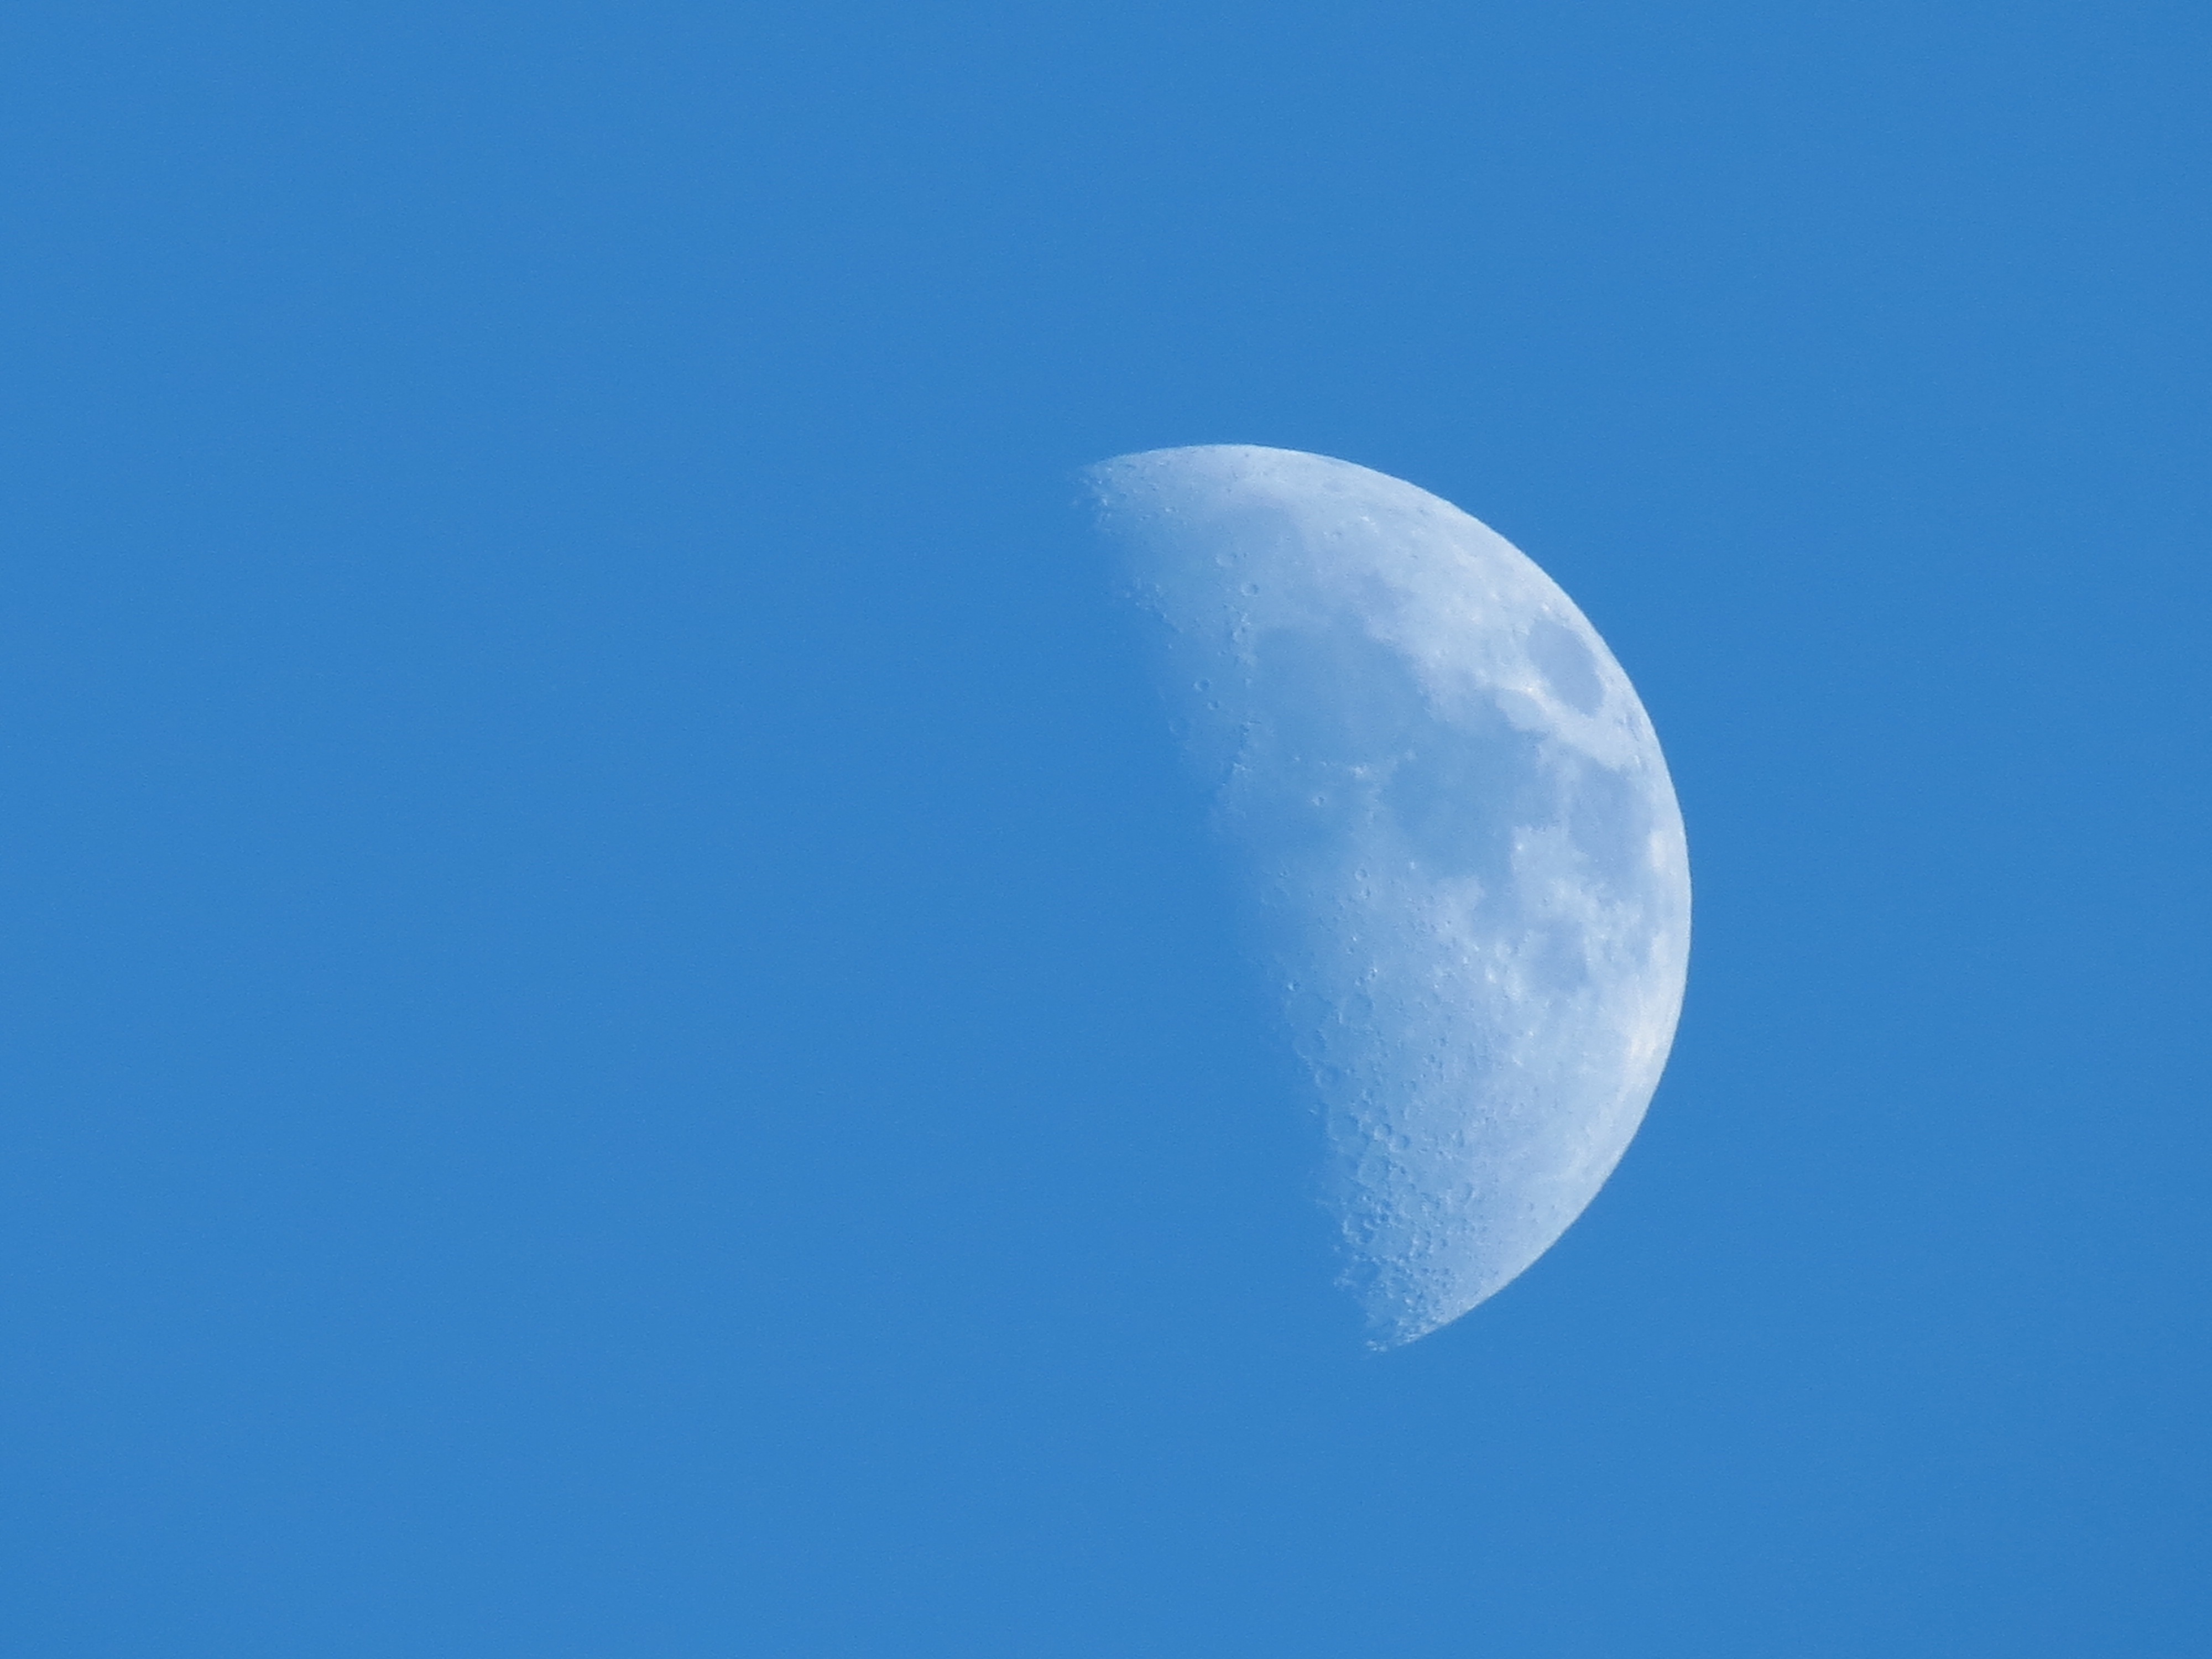
wing, sky, atmosphere, moon, blue sky, half moon, daylight, crescent, astronomical object, atmosphere of earth